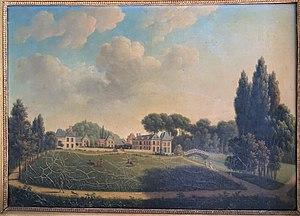
Le Saussay tel qu'il était de 1789 aux années 1850
Le château du Saussay est un château français situé dans la commune française de Ballancourt-sur-Essonne, dans l'ancienne province du Hurepoix, aujourd'hui département de l'Essonne et la région Île-de-France, à trente-sept kilomètres au sud de Paris.